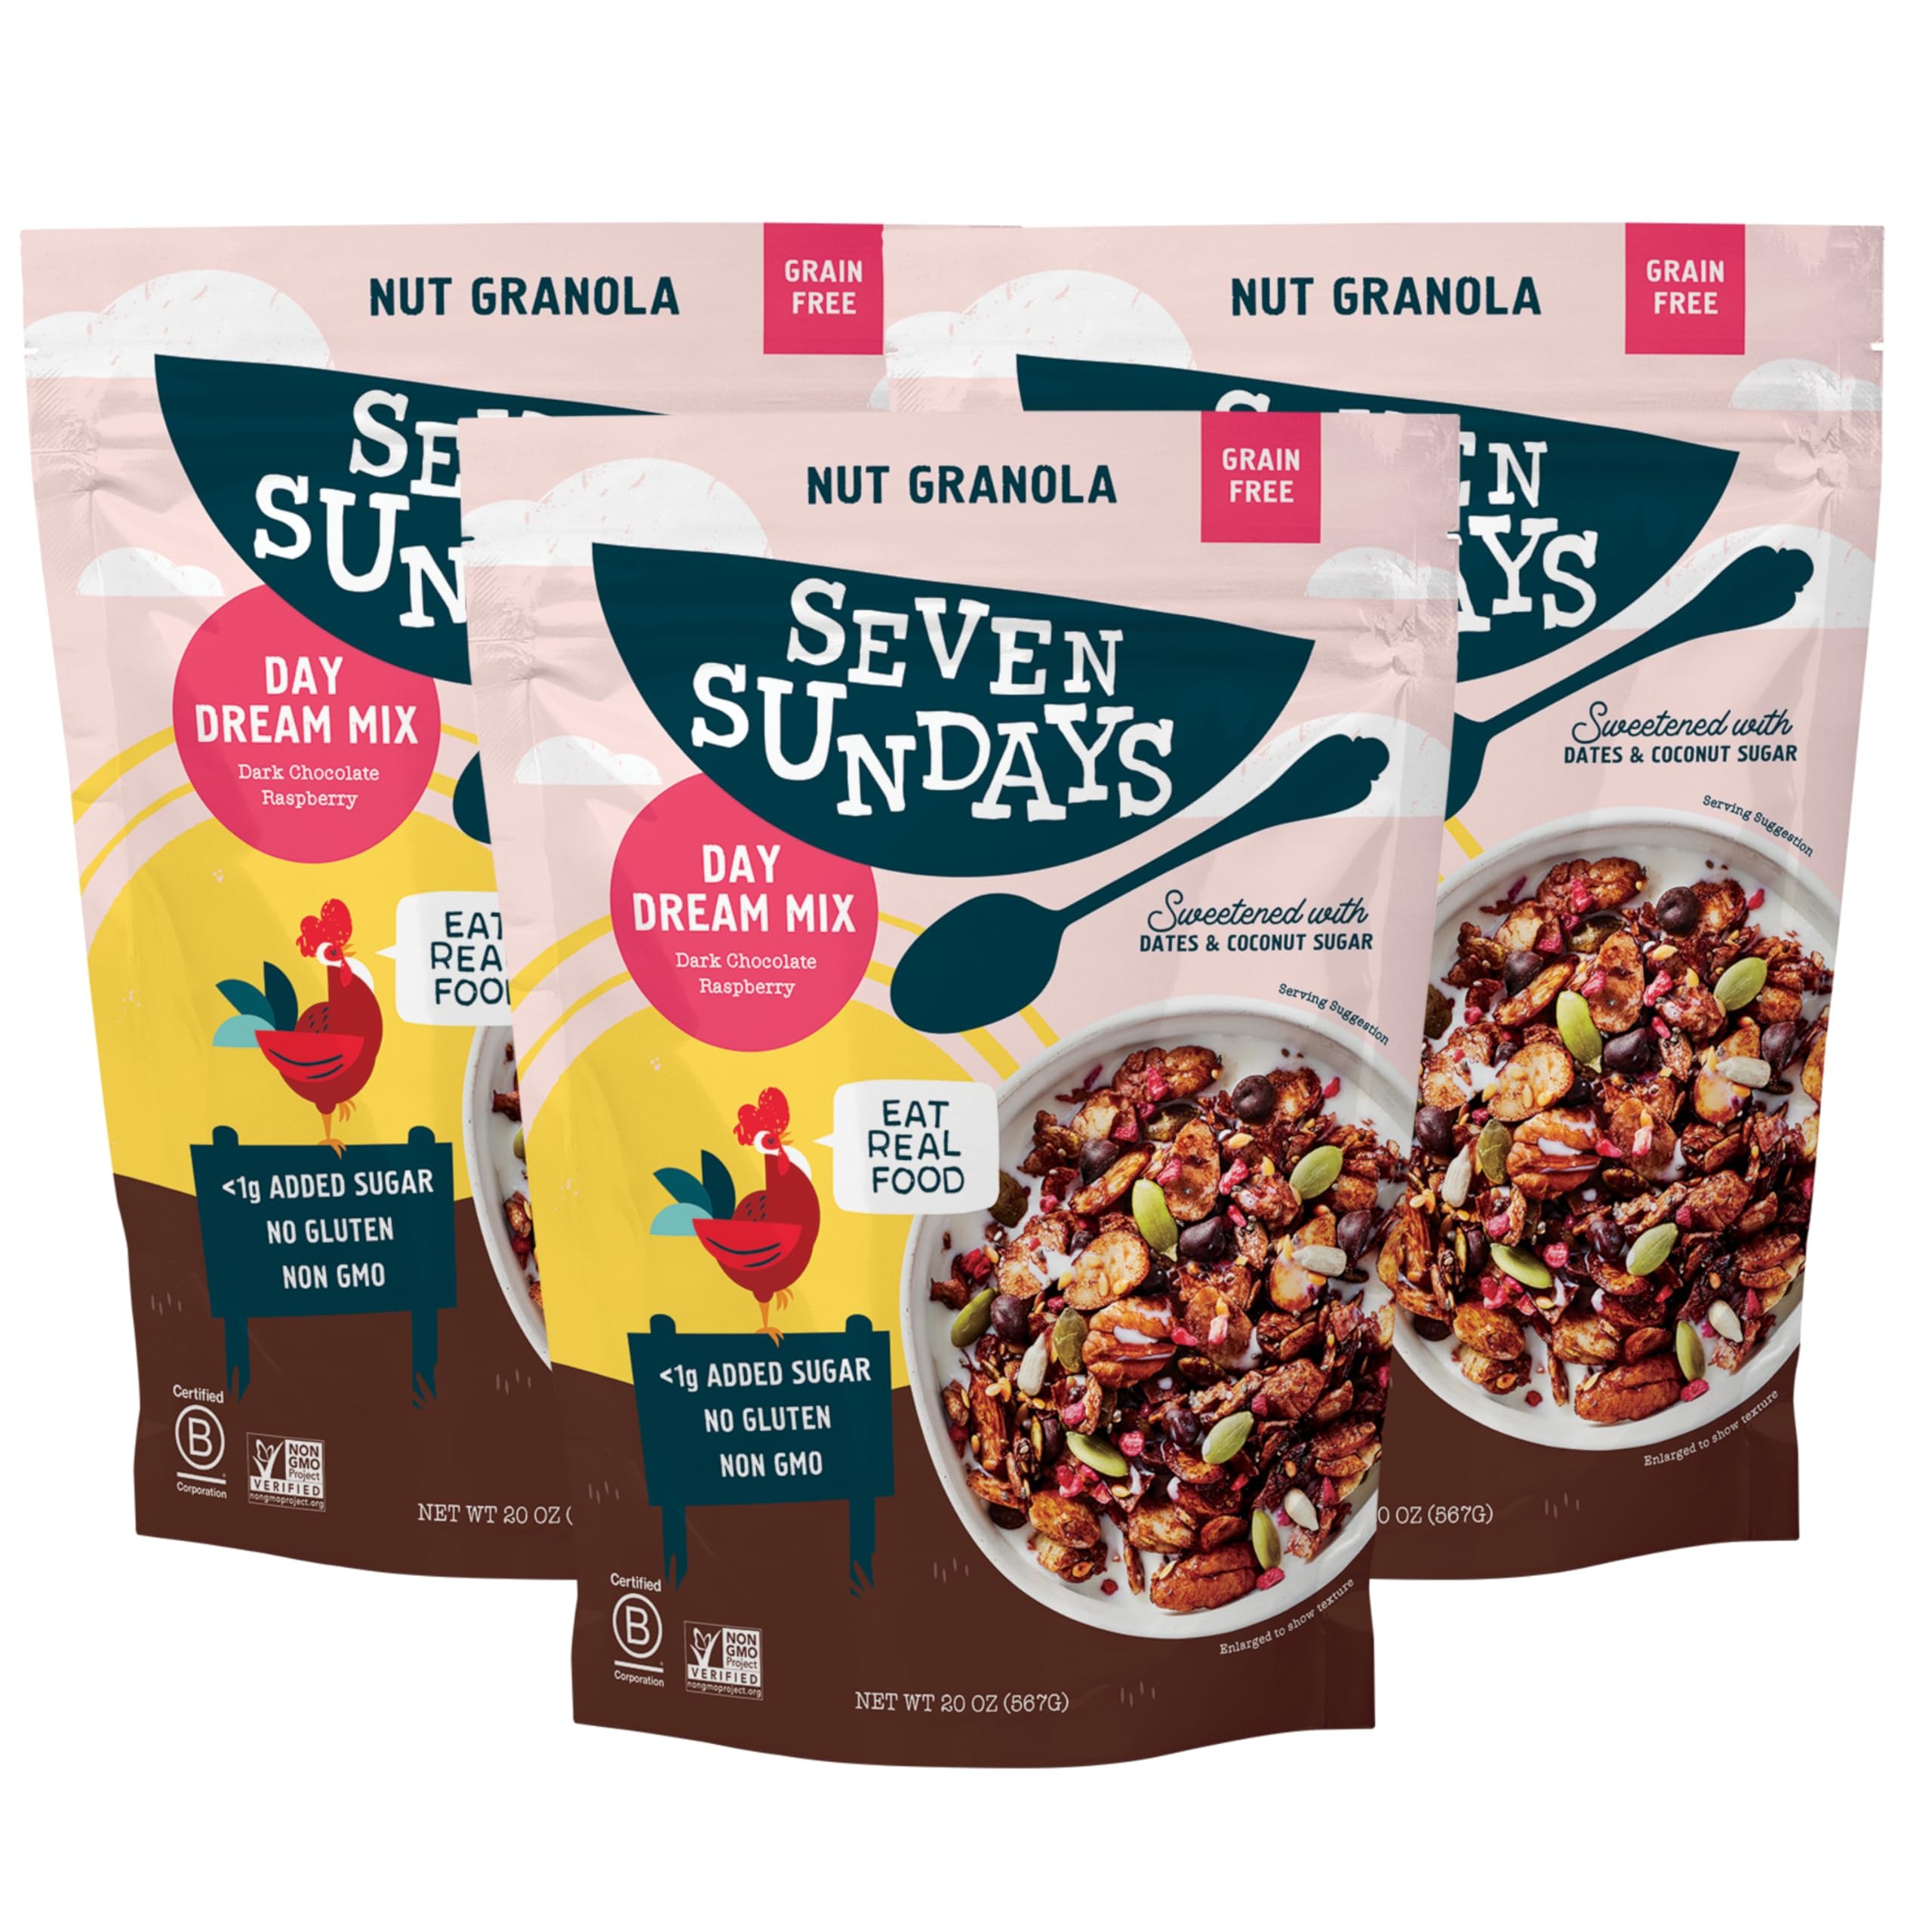
Item Name: Seven Sundays Nut Granola Cereal, Day Dream Dark Chocolate Raspberry, 20 Oz Bag (Pack of 3), Grain & Gluten Free, 4g Protein, 5g Net Carbs, Keto Friendly
Bullet Point 1: Keep it Real: Our Day Dream grain free nut granola is a a toasty mix of almonds, coconut and seeds, coated in dark chocolate, speckled with bright raspberries, and sweetened with dates
Bullet Point 2: No Weird Stuff Ever: Our certified gluten free granola is also vegan and Non GMO with no artificial flavors. With 4g of plant protein and 5g net carbs, our nut granola is a perfect paleo and keto option
Bullet Point 3: Subtly Sweetened by Nature: Our Nut Granola has the perfect touch of sweetness from natural sweeteners like dates and coconut sugar. We left out the sweeteners like Stevia and Erythritol so you can feel great about what's in your bowl
Bullet Point 4: Think Outside the Box: Day Dream is delicious any time with a splash of your favorite milk, as a topping for oatmeal, smoothie bowls or yogurt, or right out of the bag for a perfect on-the-go snack
Bullet Point 5: Because We Give a Cluck: We make obsessively clean, real delicious cereals that are good for you and better for the planet. Explore our family of cereals including our Mueslis, Nut Granolas, Sunflower Cereals, Protein Oats and Oat Protein Cereals
Value: 60.0
Unit: Ounce

Price: 21.255